Balázs Szabó

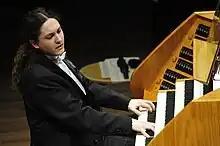
Balázs Szabó

Balázs Szabó began his musical studies at the age of 15, graduated from the Franz Liszt Academy of Music in Budapest and went on to continue his studies in Germany and Italy. In 2010 he received the master organist title from the University of Music Wuerzburg with the mentoring of Dr. Christoph Bossert. He won first Prizes at three international organ competitions: St. Maurice, Switzerland(2007), Biarritz, France (2009) and the Internationale Orgelwoche Nürnberg (ION) (2011). He received the City of Miskolc Standard of Excellence Award, and the Junior Prima Prize. Since 2011 he holds a teaching position at the Franz Liszt Academy of Music in Budapest. Balázs Szabó was appointed University professor from March 1 at the MDW , the University of Music and Performing Arts Vienna. The university is one of the world's oldest, largest and best known universities in the performing arts of music. Balázs Szabó is the successor of Martin Haselböck in this prestigious position.